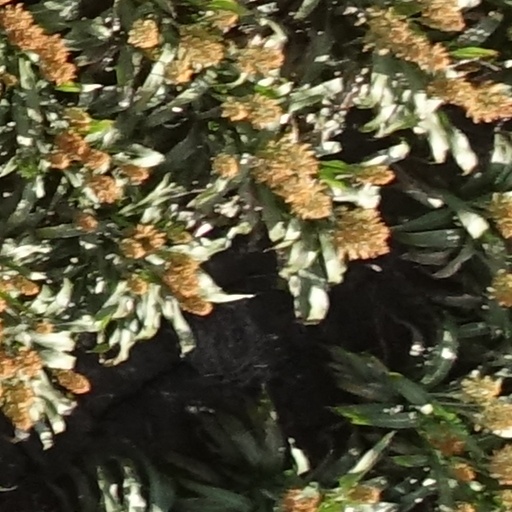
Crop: sorghum